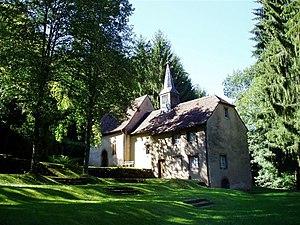
Chapelle Sainte-Vérène d'Enchenberg, Moselle, France.
Le pays de Bitche est une région naturelle de France, située au nord-est du département de la Moselle, en Lorraine, dans la région administrative Grand Est et dont la capitale est Bitche. Il est appelé Bitscherland en allemand standard, de même qu'en francique rhénan, dialecte traditionnel du pays de Bitche, et Bitcherland en français.
La chapelle Sainte-Vérène se situe dans la commune française d'Enchenberg, dans le département de la Moselle dans le canton de Bitche. Située en contrebas du village, à la hauteur des dernières maisons, la chapelle est un haut-lieu spirituel du Pays de Bitche. La tradition locale attribue le patronage à sainte Vérène, une sainte anachorète de Suisse, aux émigrés venus nombreux dans la région à la fin du XVIIᵉ siècle, alors qu'il s'agit en fait d'un culte dont l'introduction remonte à l'époque médiévale.
Cet article recense les monuments historiques de la Moselle, en France.
Enchenberg est une commune française du département de la Moselle en région Grand Est.